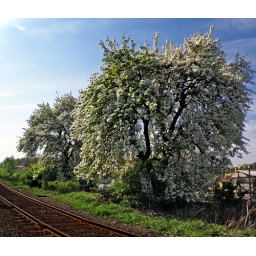
Pear trees in flower